Sky position (RA, Dec in degrees): 349.801, 1.234
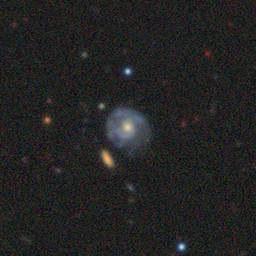
Galaxy morphology: Unbarred Loose Spiral Galaxies